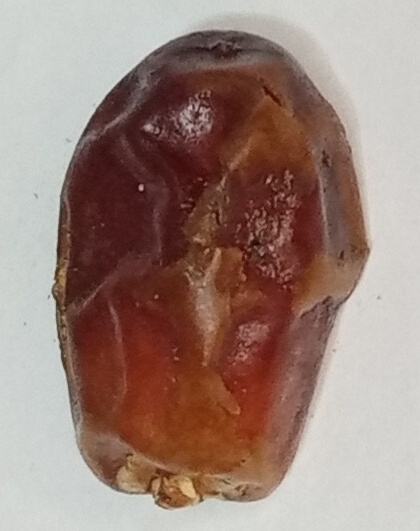
Variety: aseel
Size: medium
Grade: grade-1